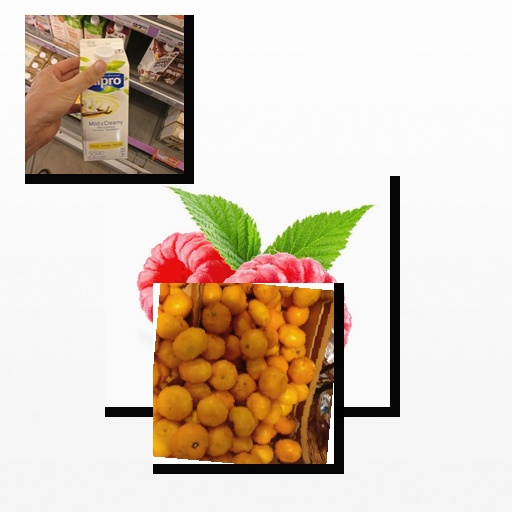
Food items: vanilla_soyghurt, satsuma, raspberry